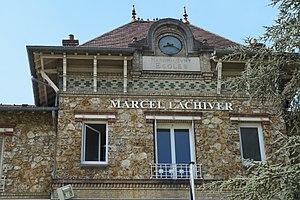
Marcel Lachiver, né le 1ᵉʳ juin 1934 à Soisy-sous-Montmorency et mort le 7 avril 2008 à Paris 11e, est un historien français, spécialiste du monde rural.